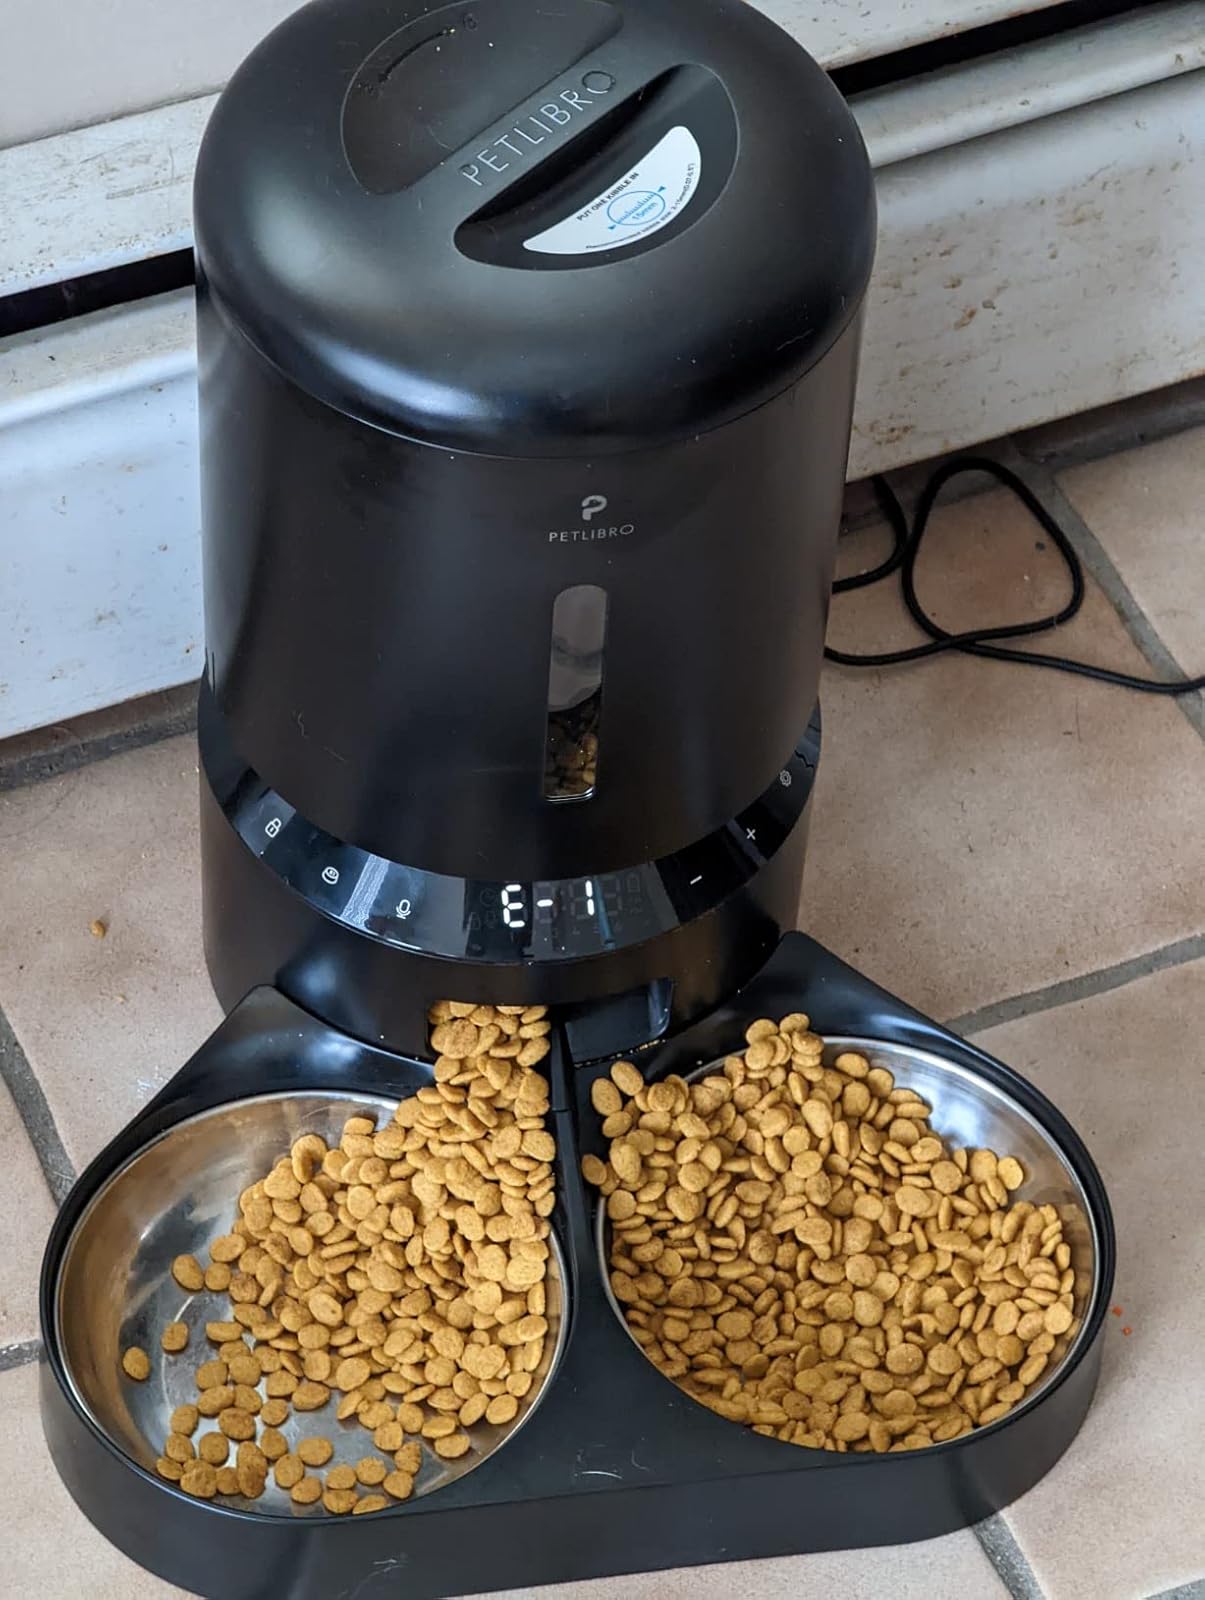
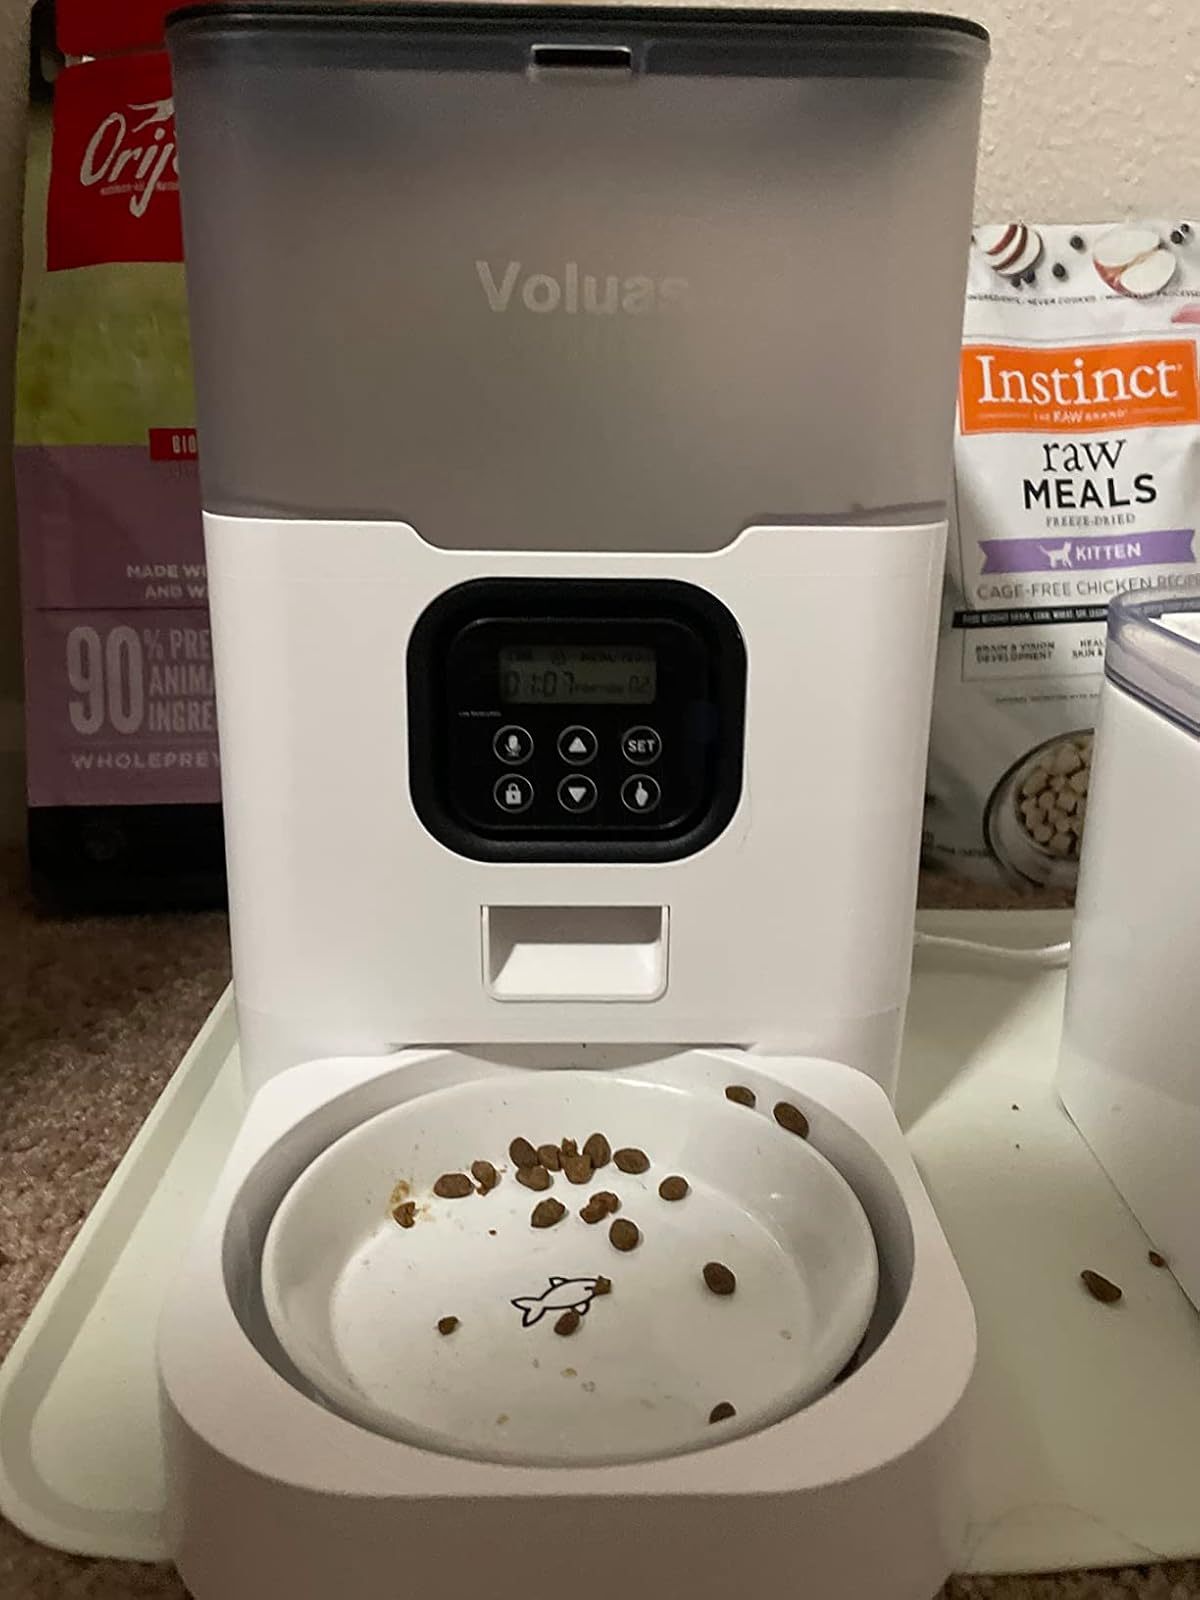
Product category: items_feeder
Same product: no